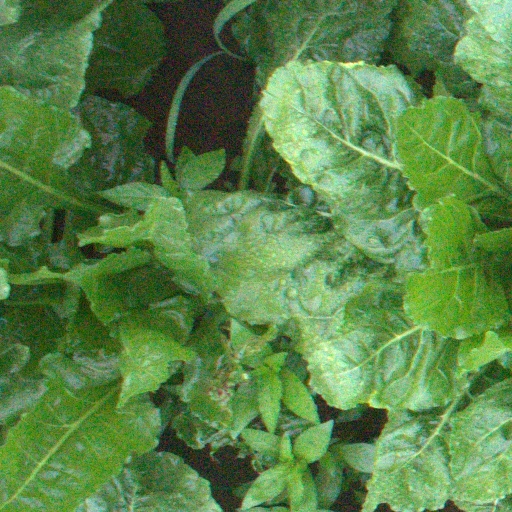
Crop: sugar beet